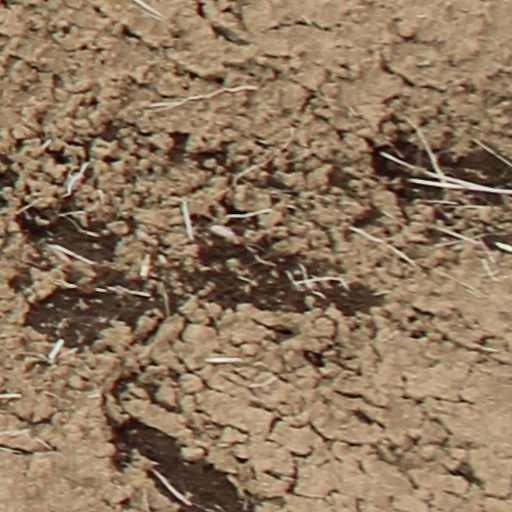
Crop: wheat